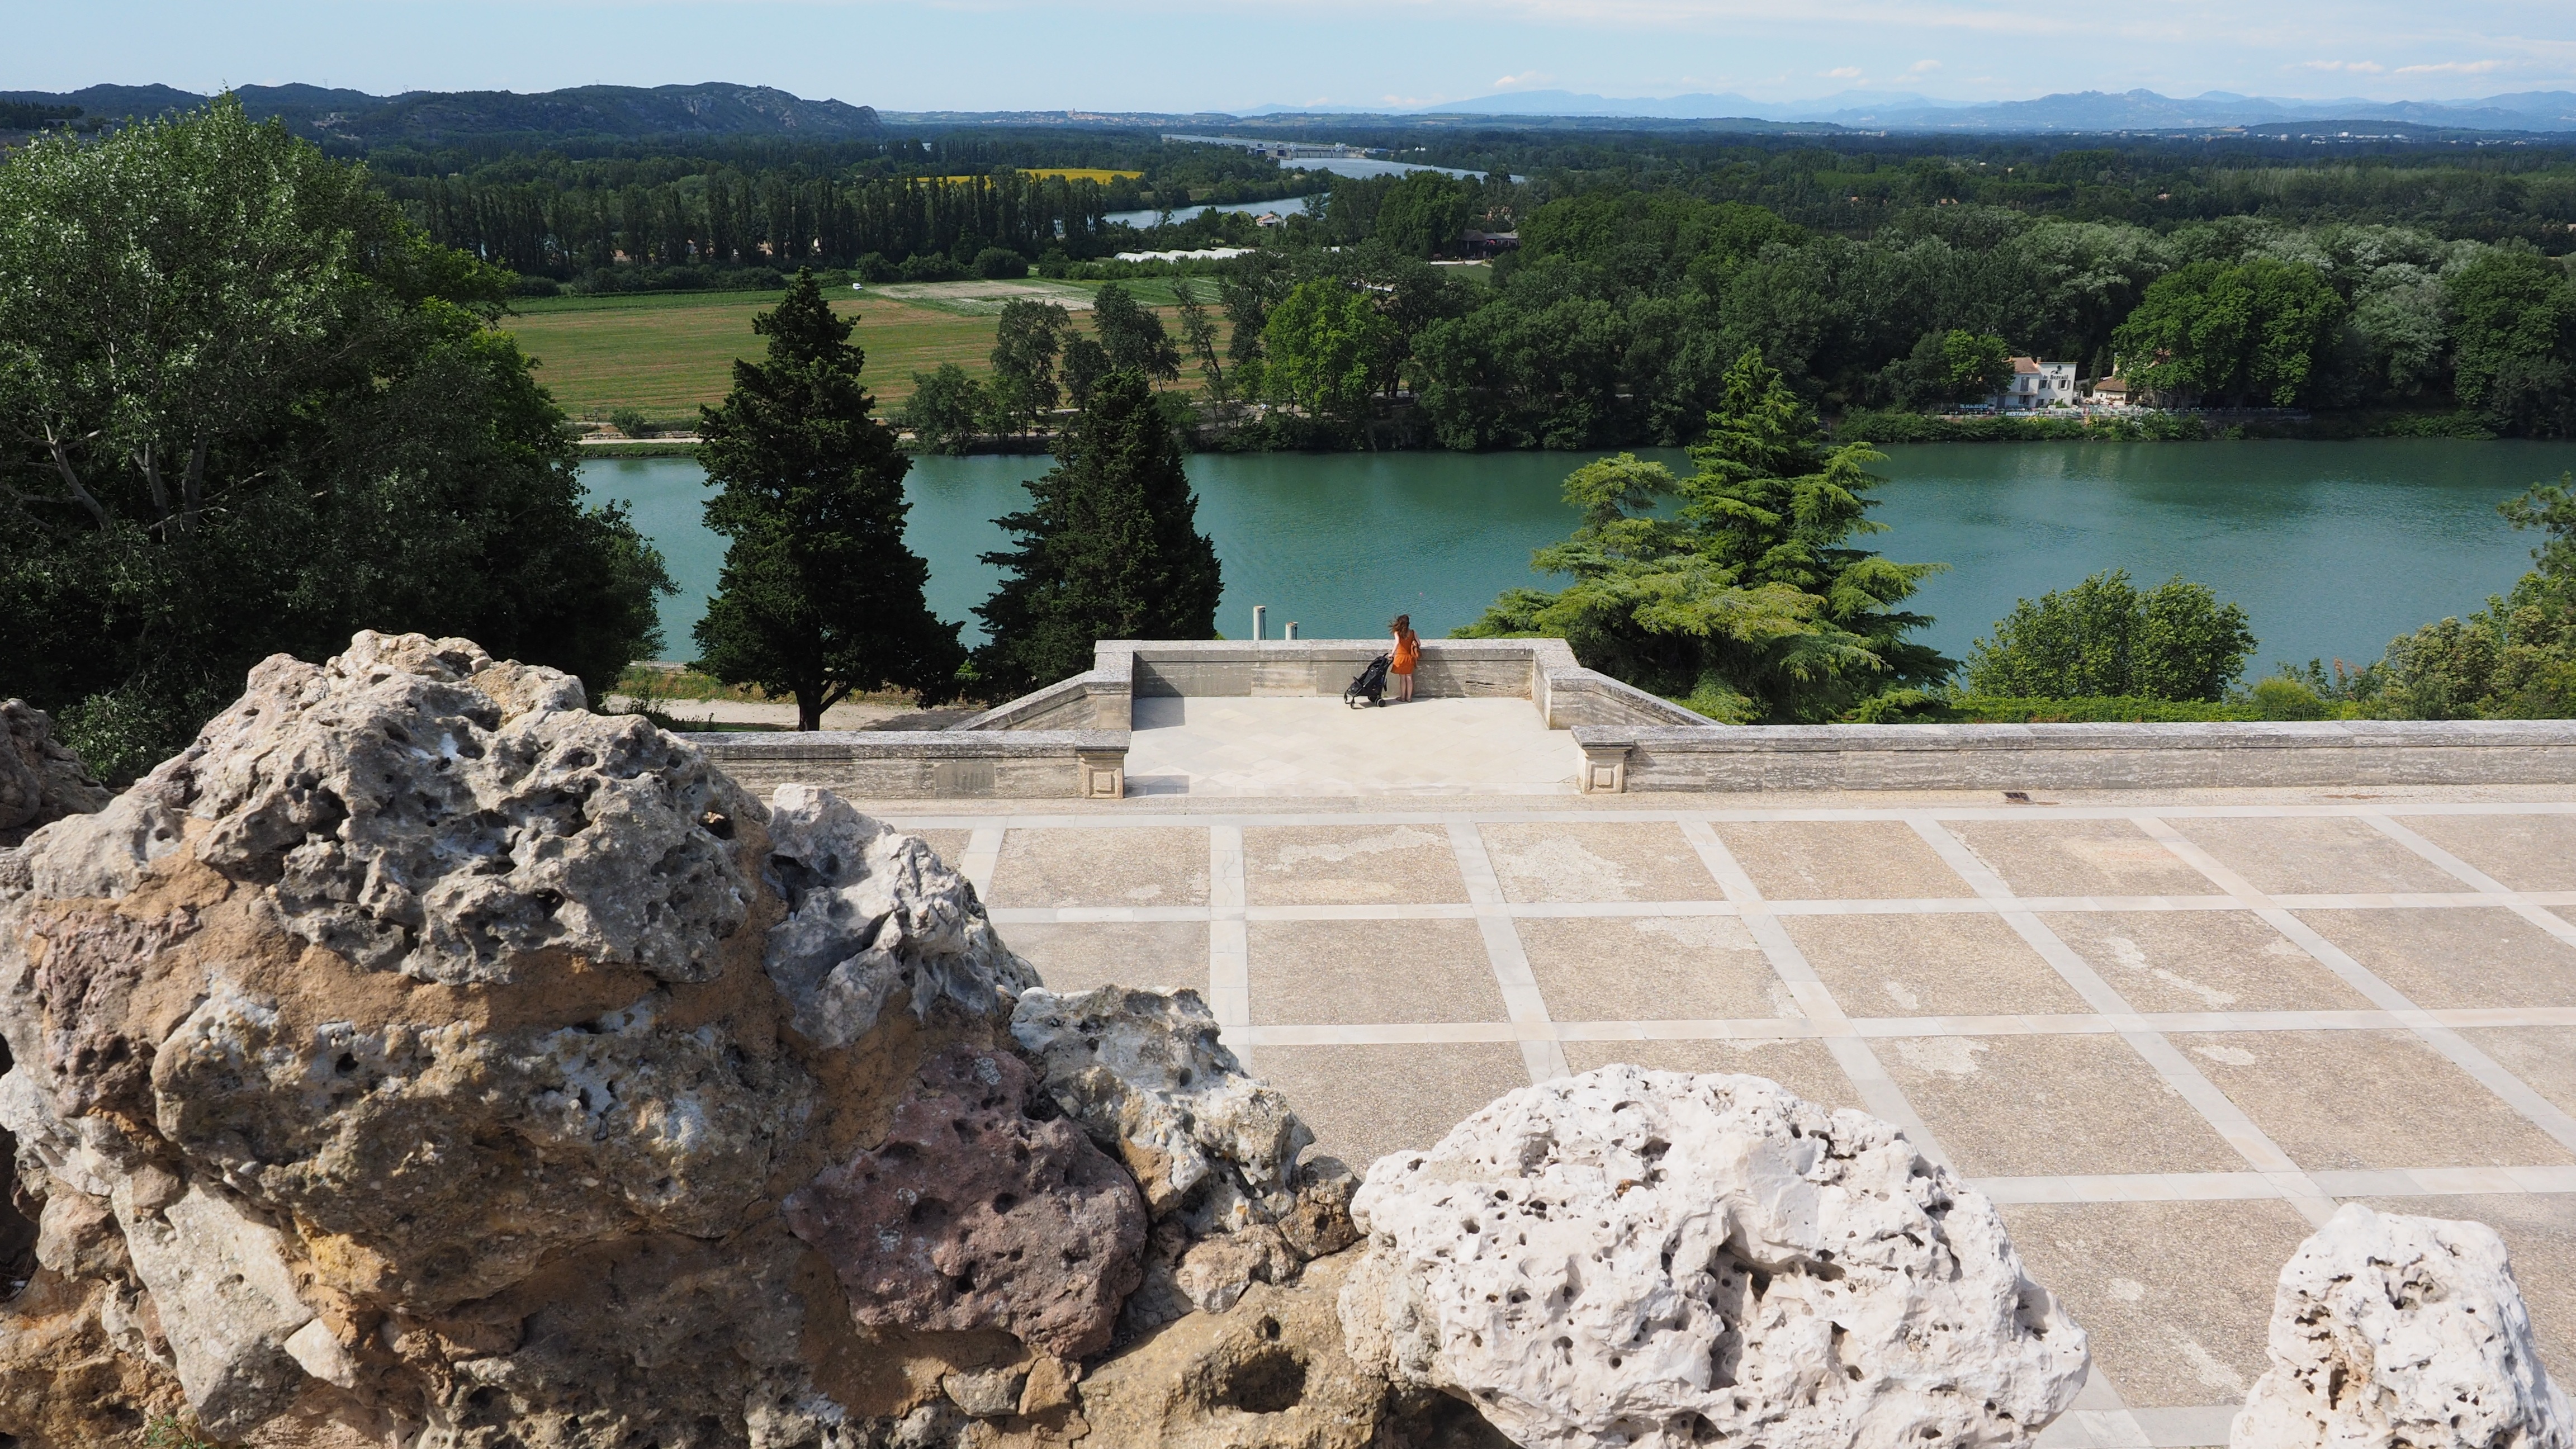
rock, statue, golden, tower, park, reservoir, garden, fortress, estate, palais des papes, statue of the virgin mary, virgin mary, golden statue, rocher of the cathedral